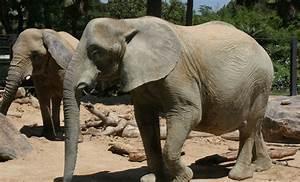
elephant